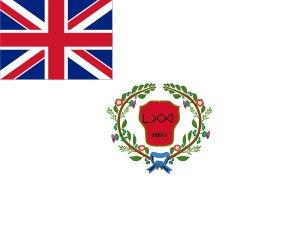
Les invasions britanniques du Rio de la Plata furent une série d'expéditions britanniques dirigées contre les colonies espagnoles de la région entre 1806 et 1807, qui se soldèrent par une défaite humiliante du Royaume-Uni.
Le fort de Buenos Aires était une place-forte destinée à défendre la ville de Buenos Aires et à servir de logis aux autorités coloniales résidant dans la ville. L’ouvrage, dont la construction commença en 1595 et se termina, après plusieurs remaniements, vers le début du XVIIIᵉ siècle, se trouva entièrement démoli en 1882.